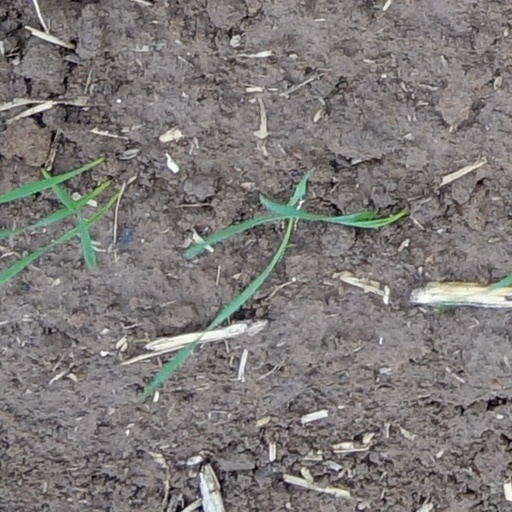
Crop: wheat